Staatliche Fachakademie für Fotodesign München

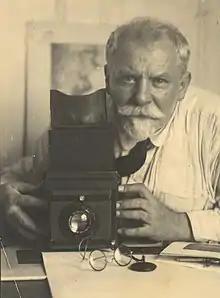

Though it incorporated physics and chemistry classes in teaching photography as a science as espoused by Hermann Krone and Josef Maria Eder, the institution promoted art photography over the practical orientation of the Lette-Verein, Berlin. In 1907 Emmerich appointed another Pictorialist, the renowned American-born Frank Eugene, member of The Linked Ring and founder of the Photo-Secession, as a lecturer in 'Artistic Photography' until 1913, who during his tenure and with Alfred Stieglitz who visited him in 1907, experimented with colour autochromes.